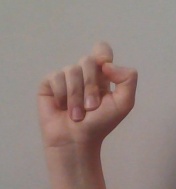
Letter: fa